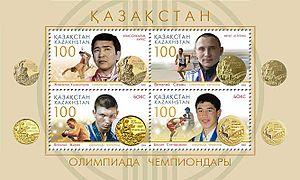
Bekzat Sattarkhanov est un boxeur kazakh né le 4 avril 1980 à Chimkent et mort le 31 décembre 2000 à Astana.
Vassiliy Jirov est un boxeur kazakh né le 4 avril 1974 à Balqash.